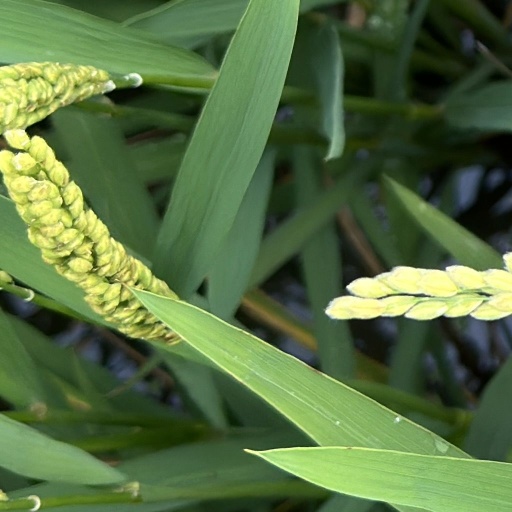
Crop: rice